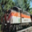
Label: train